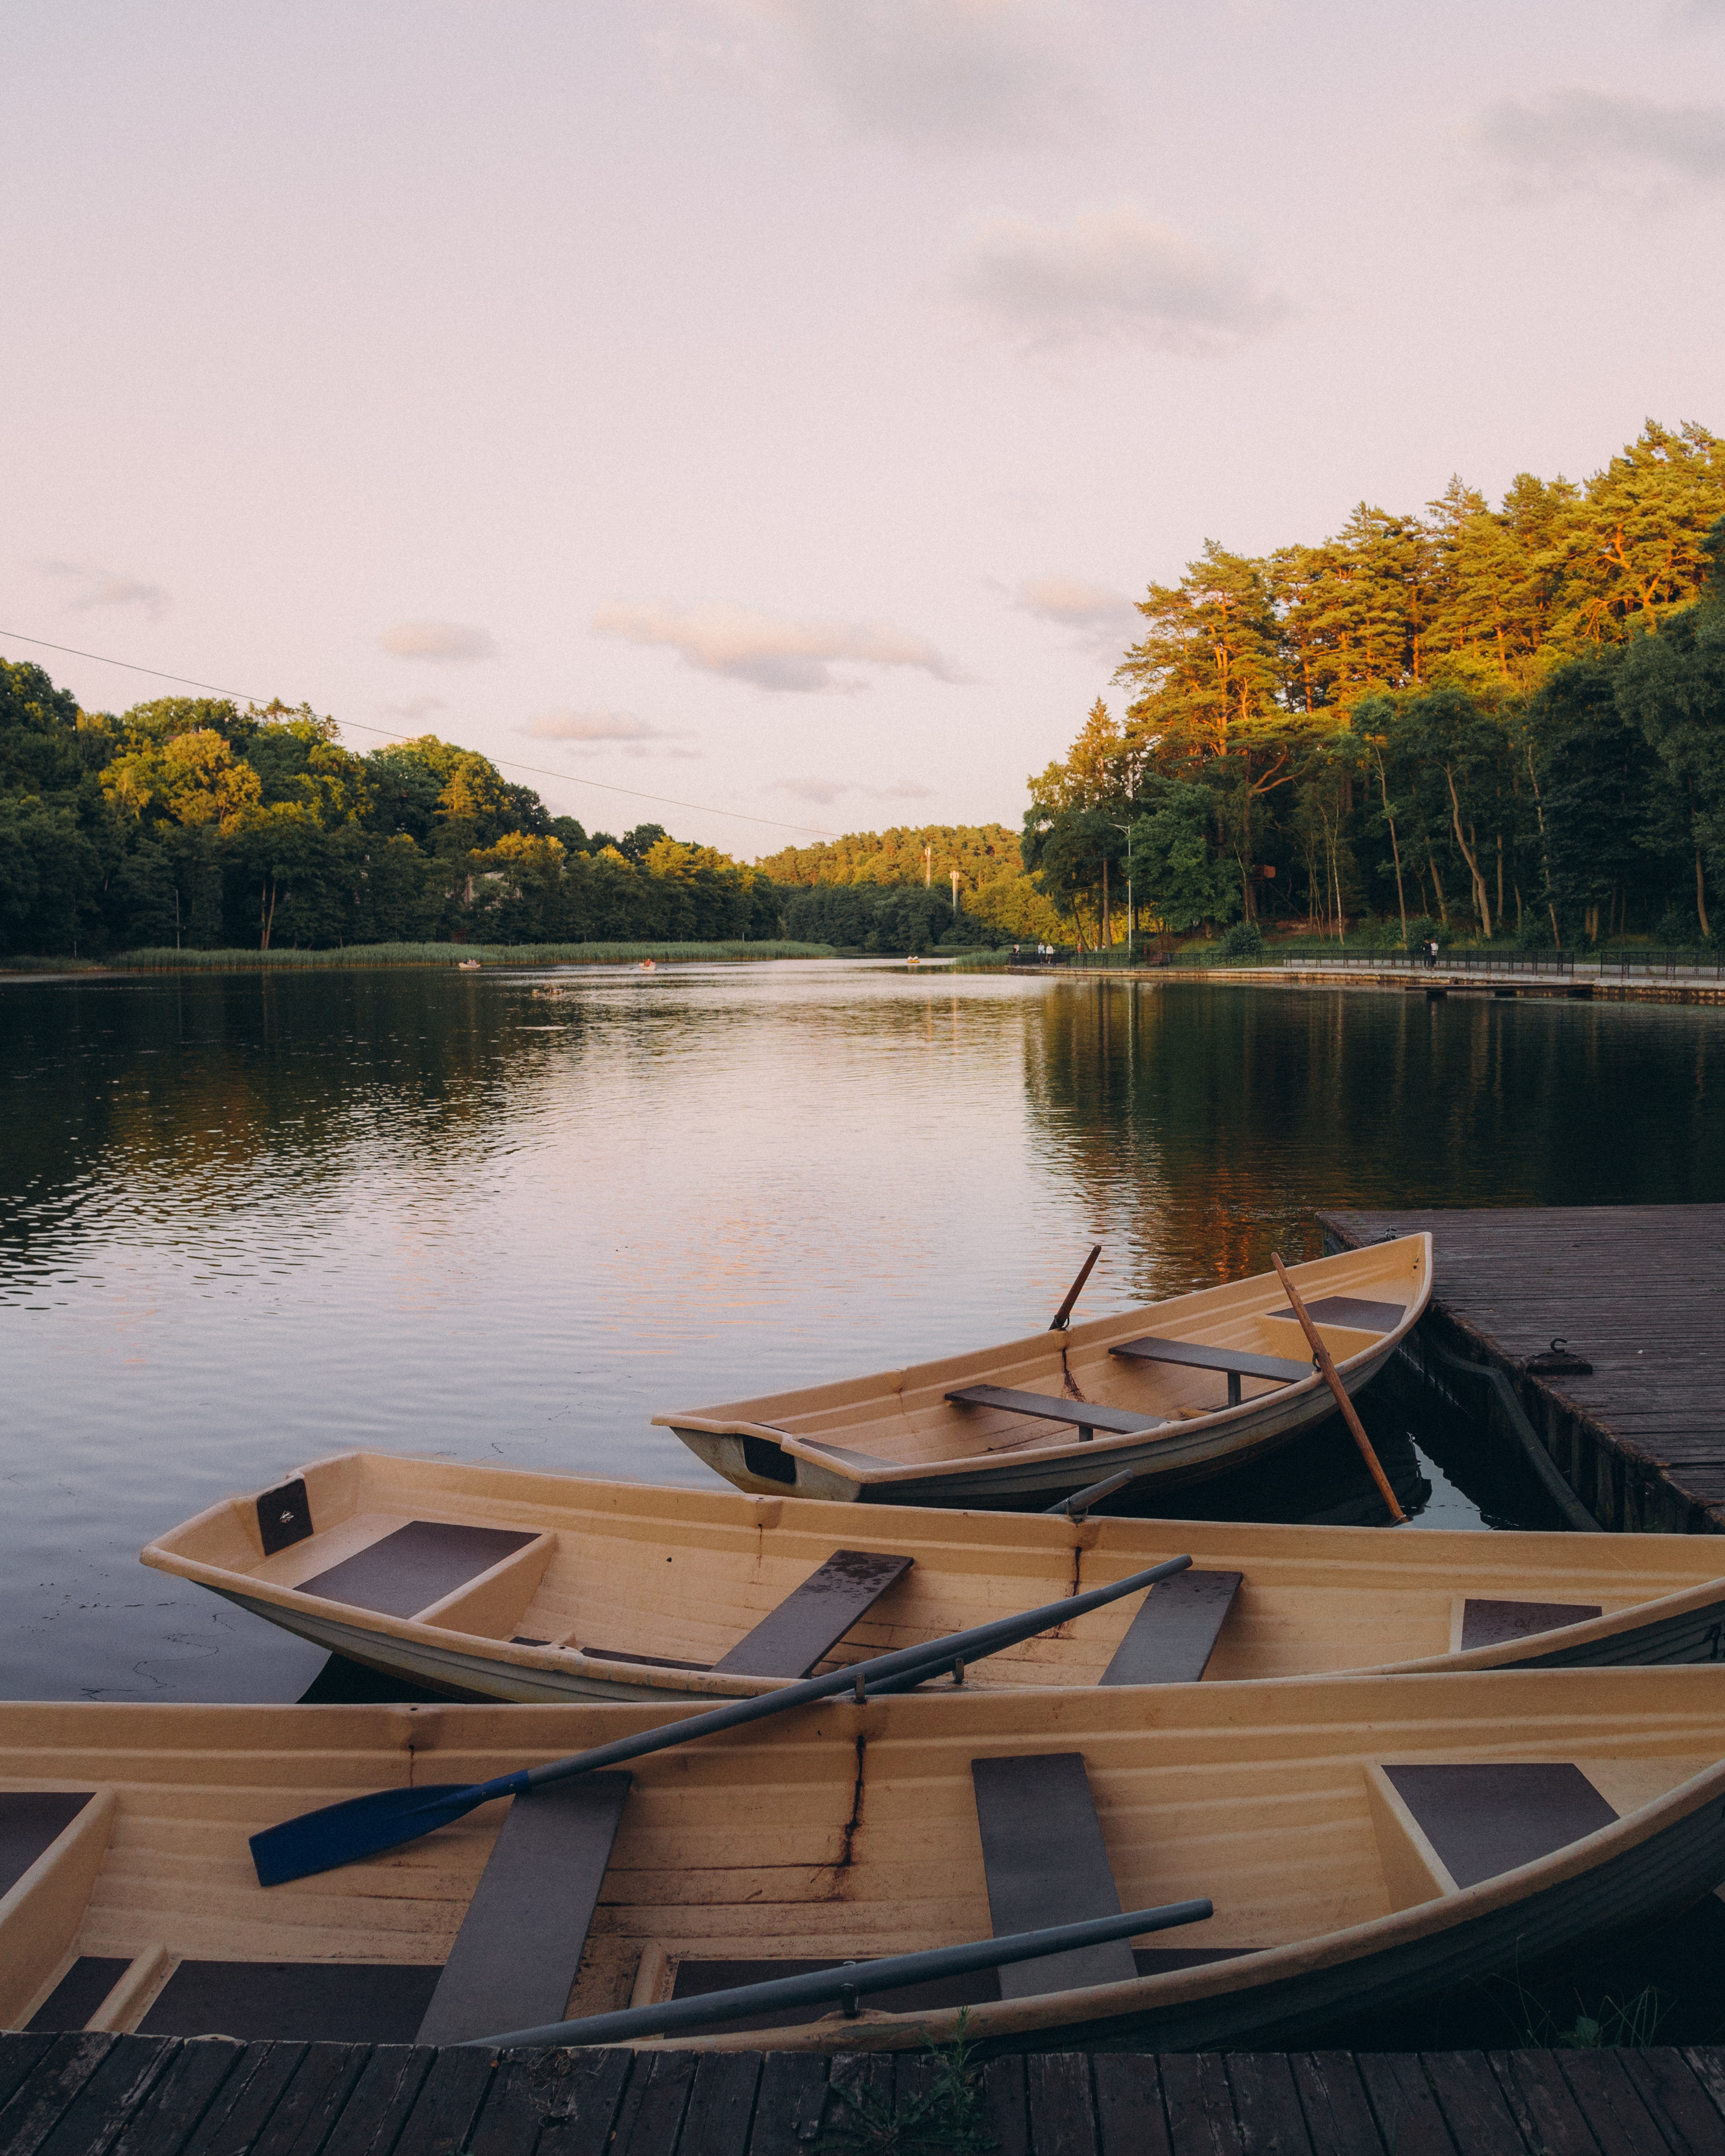
natural, cloud, water, sky, boat, water resources, vehicle, plant, wood, boats and boating equipment and supplies, natural landscape, lake, watercraft, tree, sunlight, bank, atmospheric phenomenon, dock, landscape, horizon, leisure, Tints and shades, dusk, sunset, calm, lacustrine plain, reservoir, sunrise, lake district, water transportation, evening, wilderness, reflection, loch, wetland, watercraft rowing, riparian zone, boating, channel, inlet, pond, sound, forest, floodplain, bayou, recreation